Letícia Wierzchowski

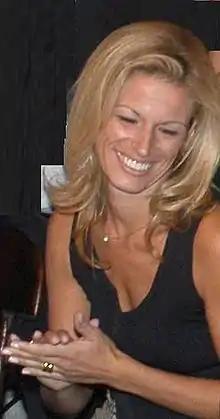

Letícia Wierzchowski (born June 4, 1972) is a Brazilian novelist best known for her novels "A Casa das Sete Mulheres" (House of the Seven Women) and "Uma Ponte para Terebin" (A Bridge to Terebin). She has written fourteen other novels and children's books.